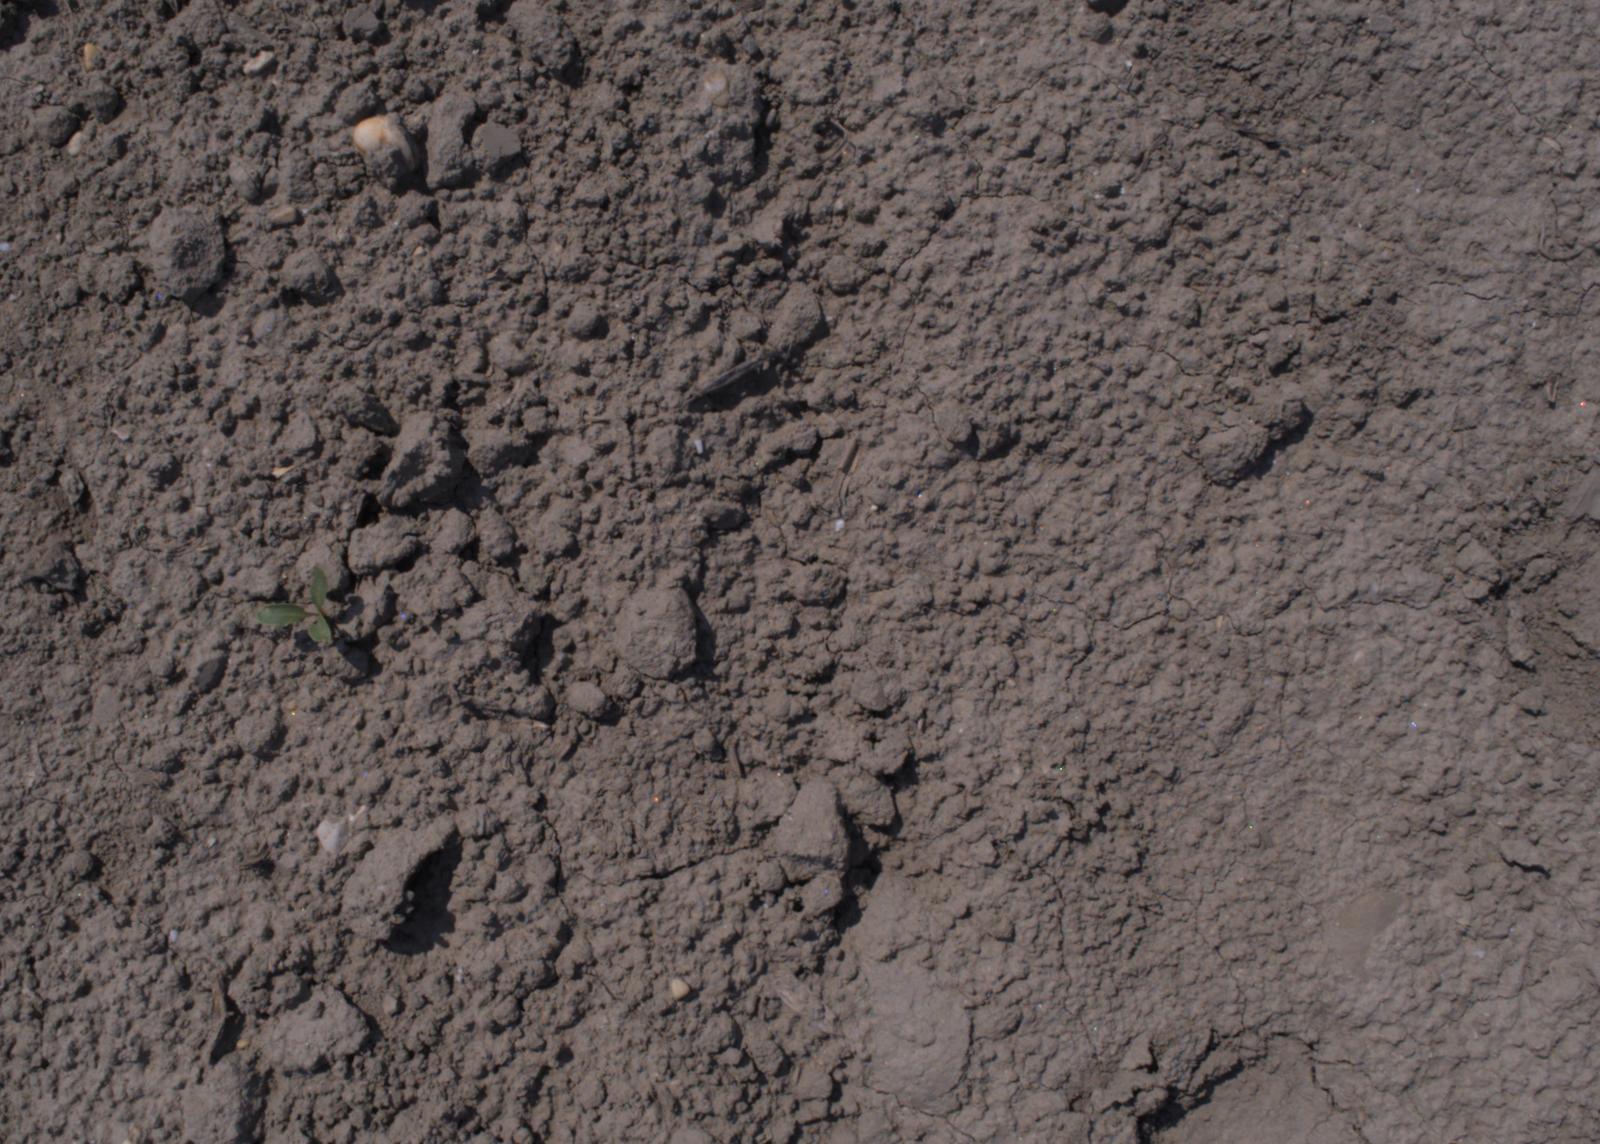
Capture date: 10.08.2020 12:24:00
Weather: sunny
Wind: light
Seeding date: 21.07.2020
Plant canopy height (mm): 930